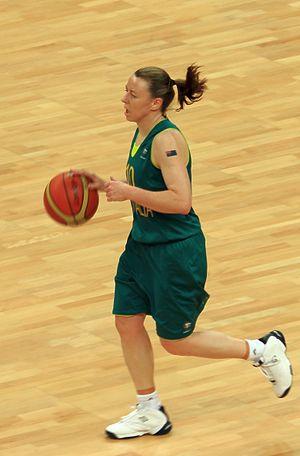
Kristi Harrower, née le 4 mars 1975 à Bendigo en Australie, est une joueuse de basket-ball australienne évoluant au poste de meneuse. Elle mesure 1,63 m et est la meneuse de l’équipe nationale d’Australie.